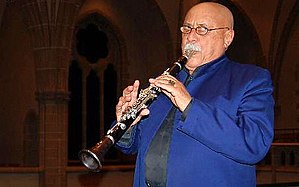
Giora Feidman
Giora Feidman under en koncert i Dankeskirche Bad Nauheim i januar 2007
Giora Feidman er en argentinsk klezmer musik-folklorist og klarinettist.